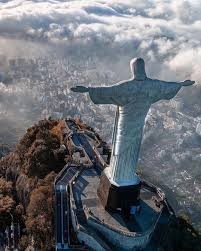
Landmark: Christ the Reedemer